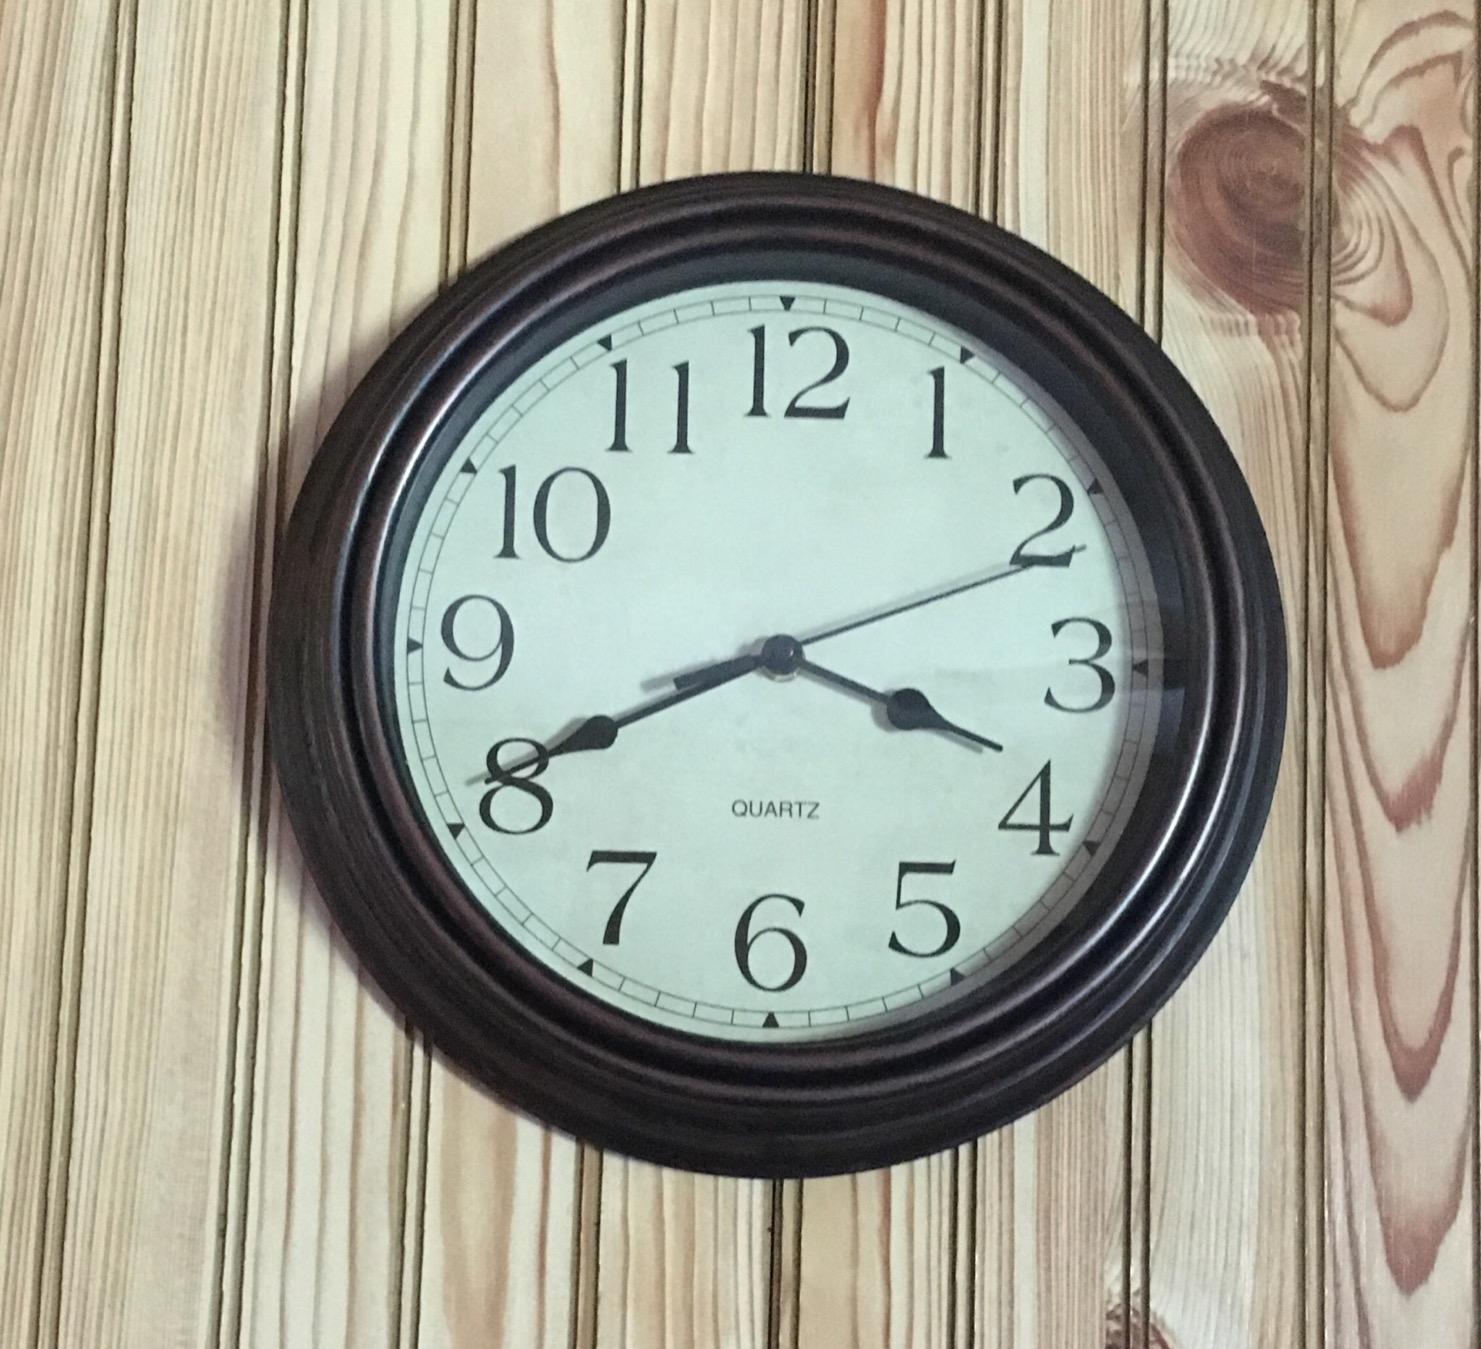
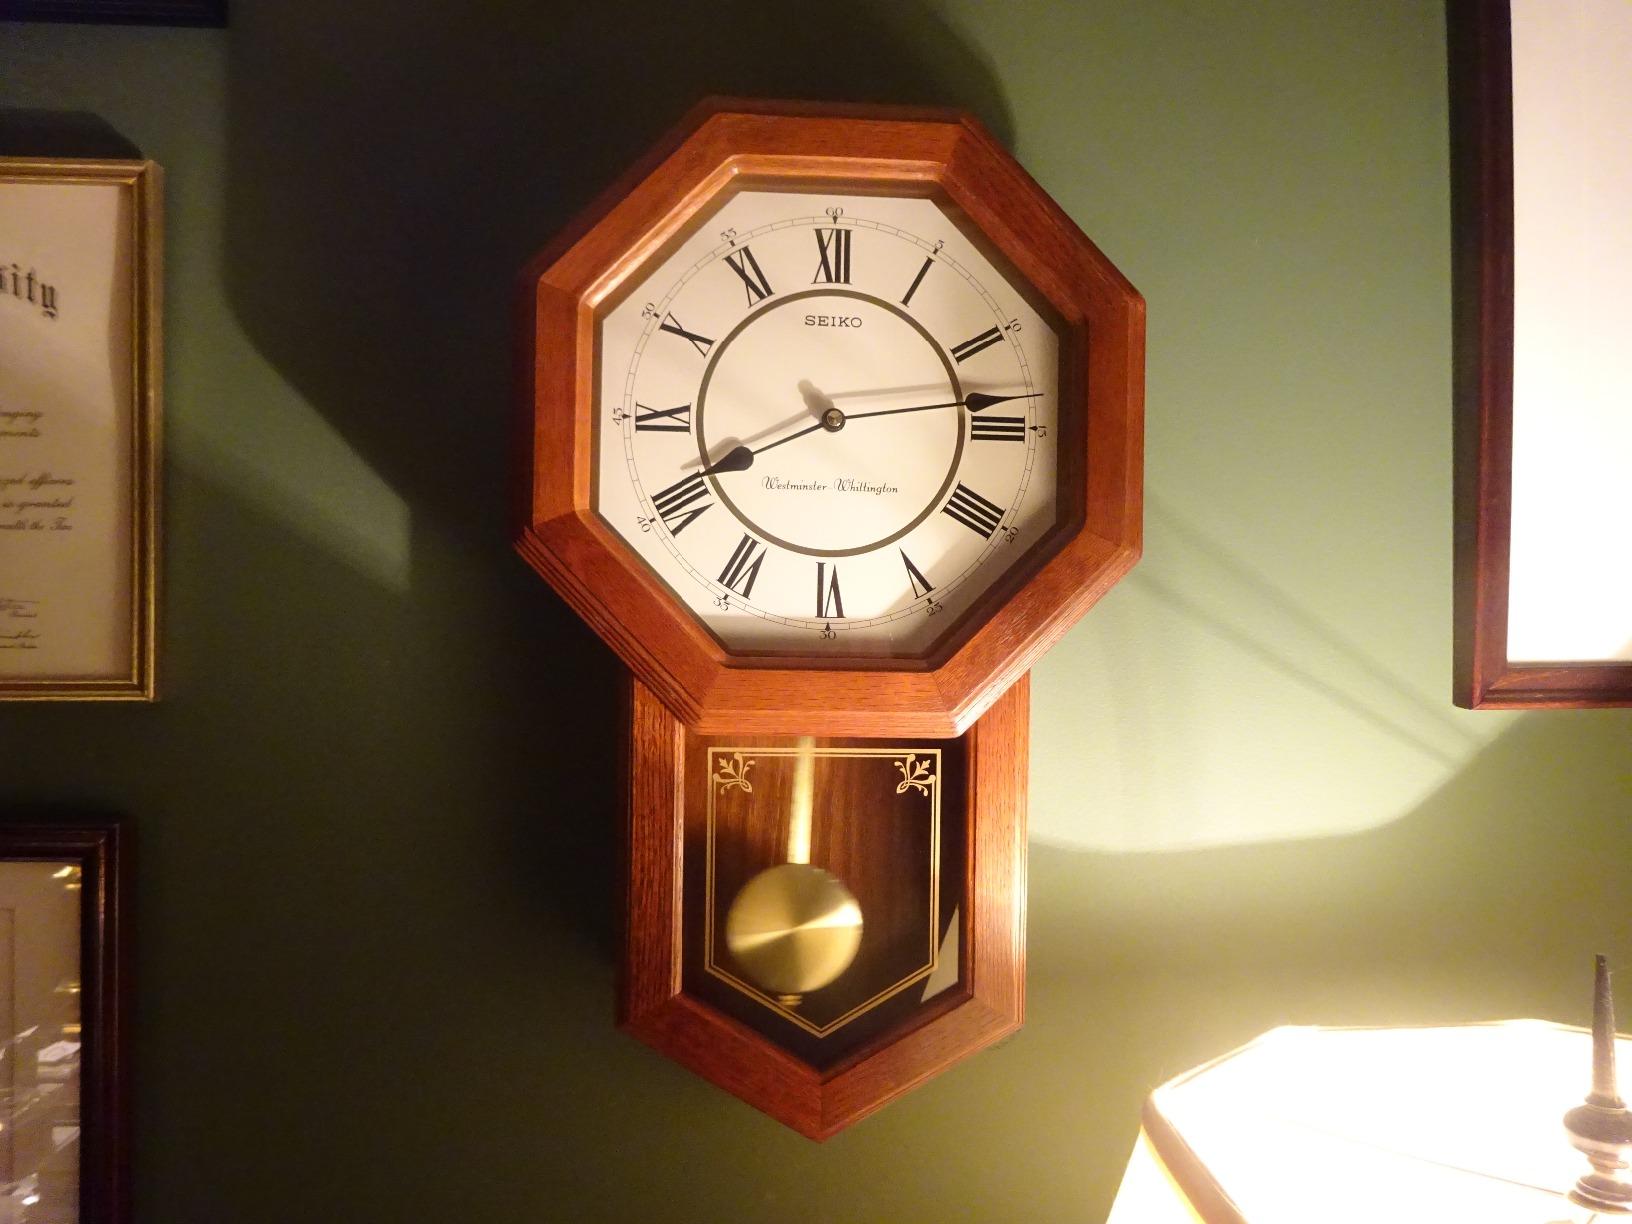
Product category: clock
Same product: no